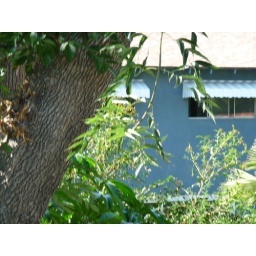
This shot was taken through a closed 2nd floor window from within an unlighted room with zoom mode on.